Gandria

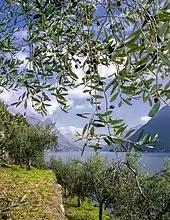
Olive cultivation in Gandria

Until the unusually hard winter of 1709 killed most of the olive trees, Gandria was known for its olive oil. In recent years, olive trees have been replanted and information panels posted along a scenic lakeside trail to Lugano (Sentiero dell’olivo).